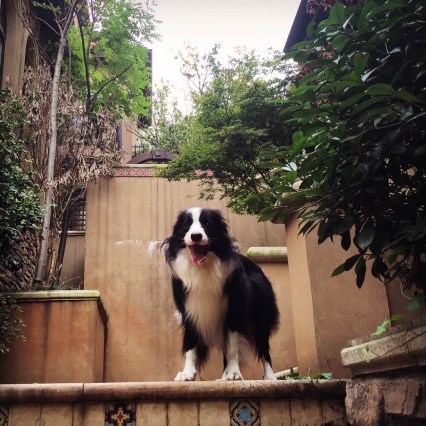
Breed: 2594-n000109-Border_collie